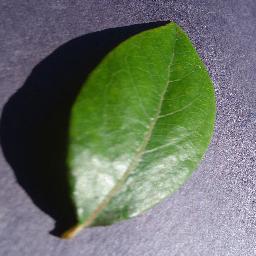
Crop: blueberry
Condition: healthy